Krambambula (band)

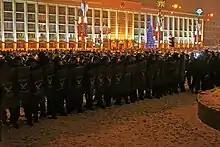
Special Purpose Police Unit in the center of Minsk (December 19, 2010)

A three-year break followed. Only at the end of the summer of 2010 the band of Krambambula released a new single "One-Two-Three - everybody at the table!". At that time, the musicians of the band were updated. Lavon Volski began to plan the recording of a new album. Belarusian folk songs, recorded in a modern style, were to be included in that album. Later came the idea to record a collection of European folk songs sung in the Belarusian language. Then that idea was complicated by Volski's desire to record the same songs in the original languages. During the work on the album on December 19, 2010 presidential elections took place in Belarus, in which Alexander Lukashenko won once again. The elections ended in protests and numerous detentions. The cultural figures, who expressed their support for political prisoners, were included in the secret "black list". Among the musicians who got in the "black list" were: Lyapis Trubetskoy, Palac, Krama, Neuro Dubel, Naka, Zmicier Vajciuskievic and Lavon Volski’s bands (N.R.M. and Krambambula). The planned concerts were canceled and new concerts were banned. It was the first ban for Krambambula when N.R.M. was already banned once from 2004 to 2007.